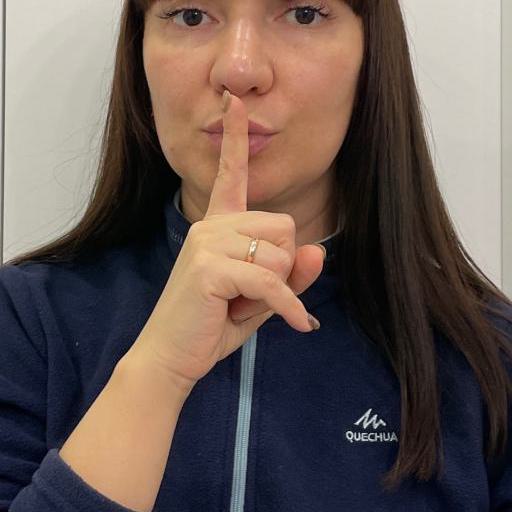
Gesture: mute